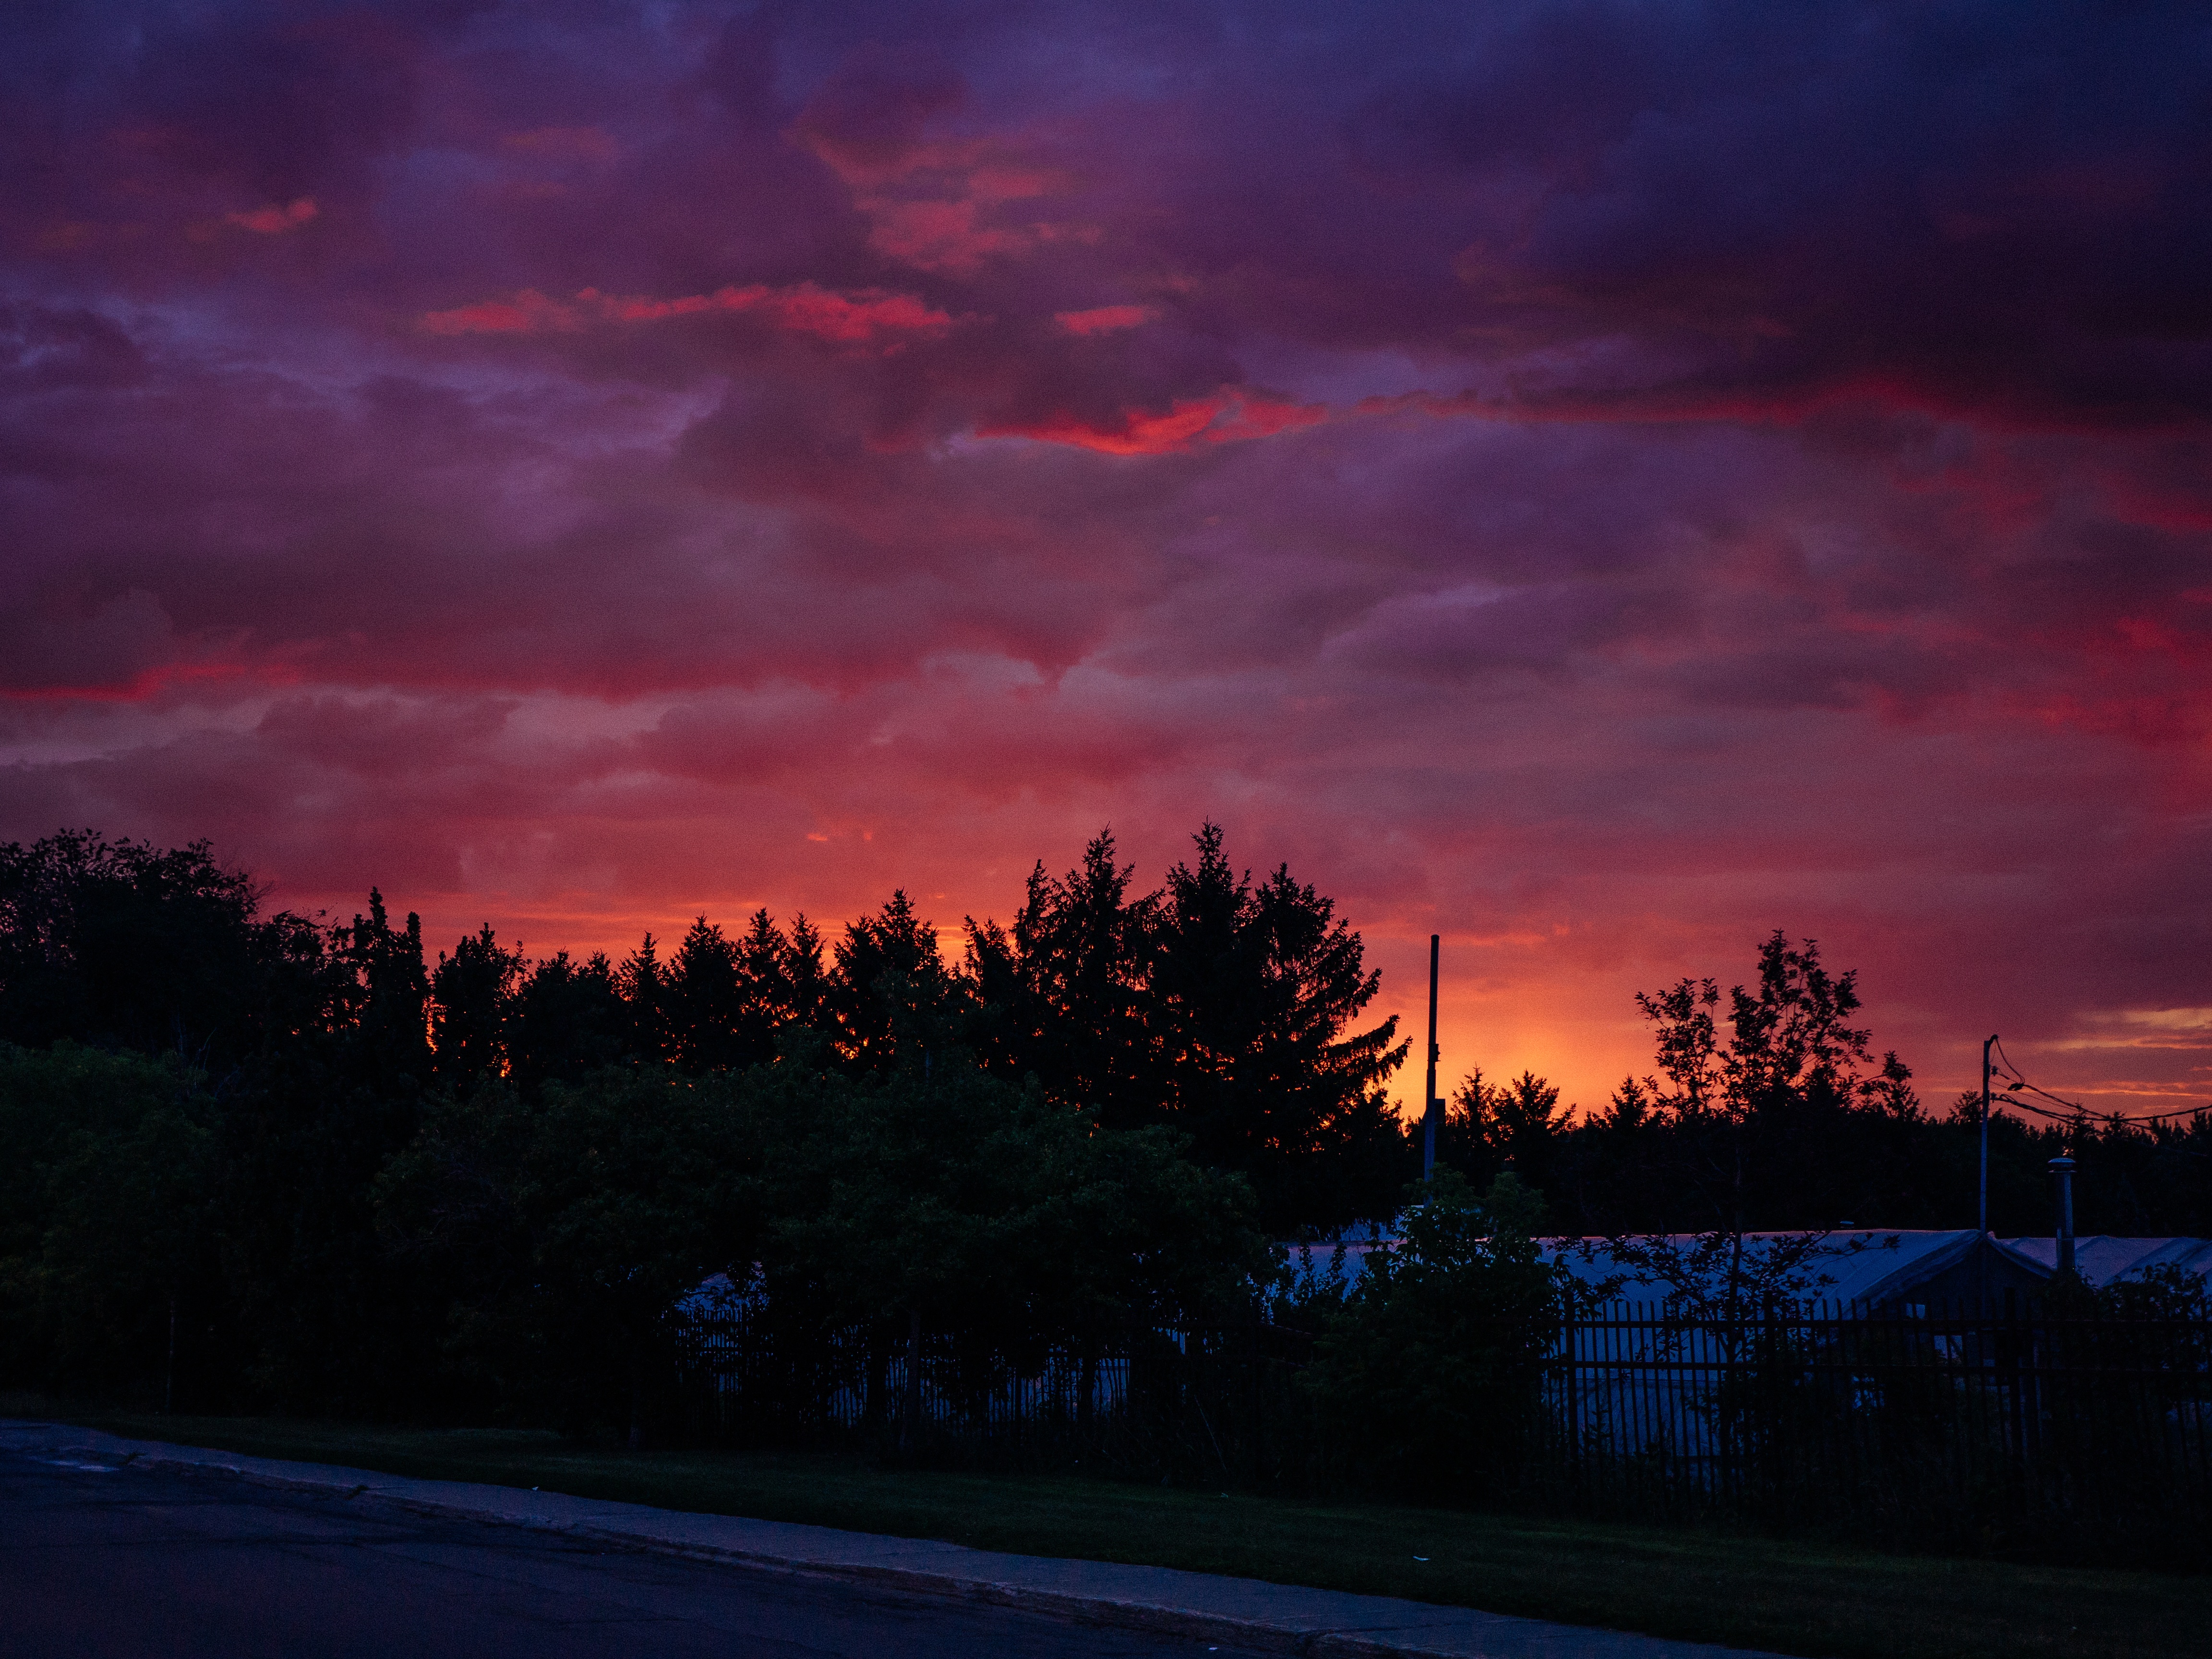
horizon, cloud, sky, sunrise, sunset, night, morning, dawn, atmosphere, dusk, evening, afterglow, meteorological phenomenon, red sky at morning